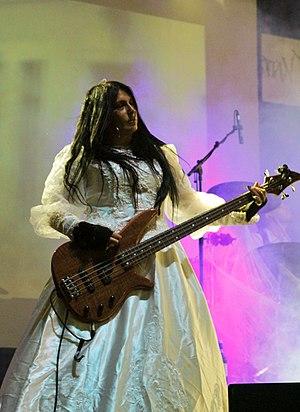
Christian Death est un groupe de death rock américain, originaire de Los Angeles, en Californie. Il est formé en 1979 par le chanteur, poète, écrivain, réalisateur et compositeur Rozz Williams.